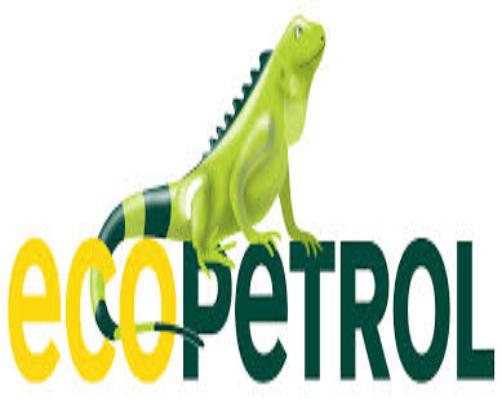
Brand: Ecopetrol
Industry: Transportation